Hotel Manning

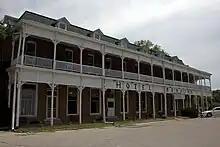
A closeup of Hotel Manning and its Steamboat Gothic architecture

On April 2, 2018, the Hotel Manning Preservation Group, LLC, a group of 70 community investors, purchased the Hotel.